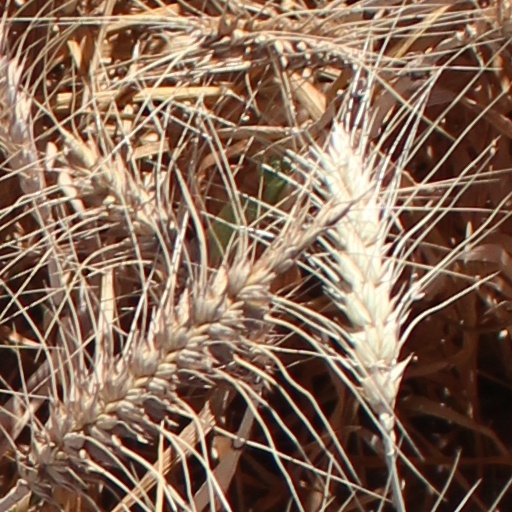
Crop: wheat